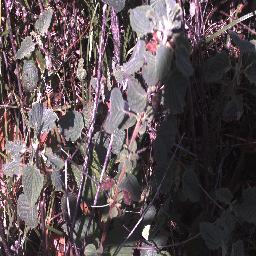
Label: negative